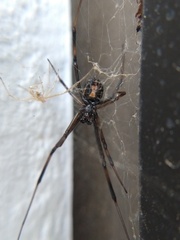
Species: Lactrodectus_hesperus